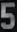
Number: 5